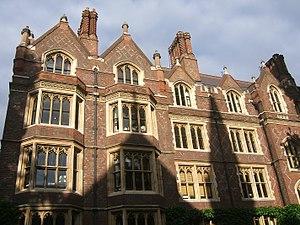
Un bâtiment à Lincoln's Inn dans Londres.